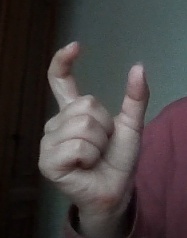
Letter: nun